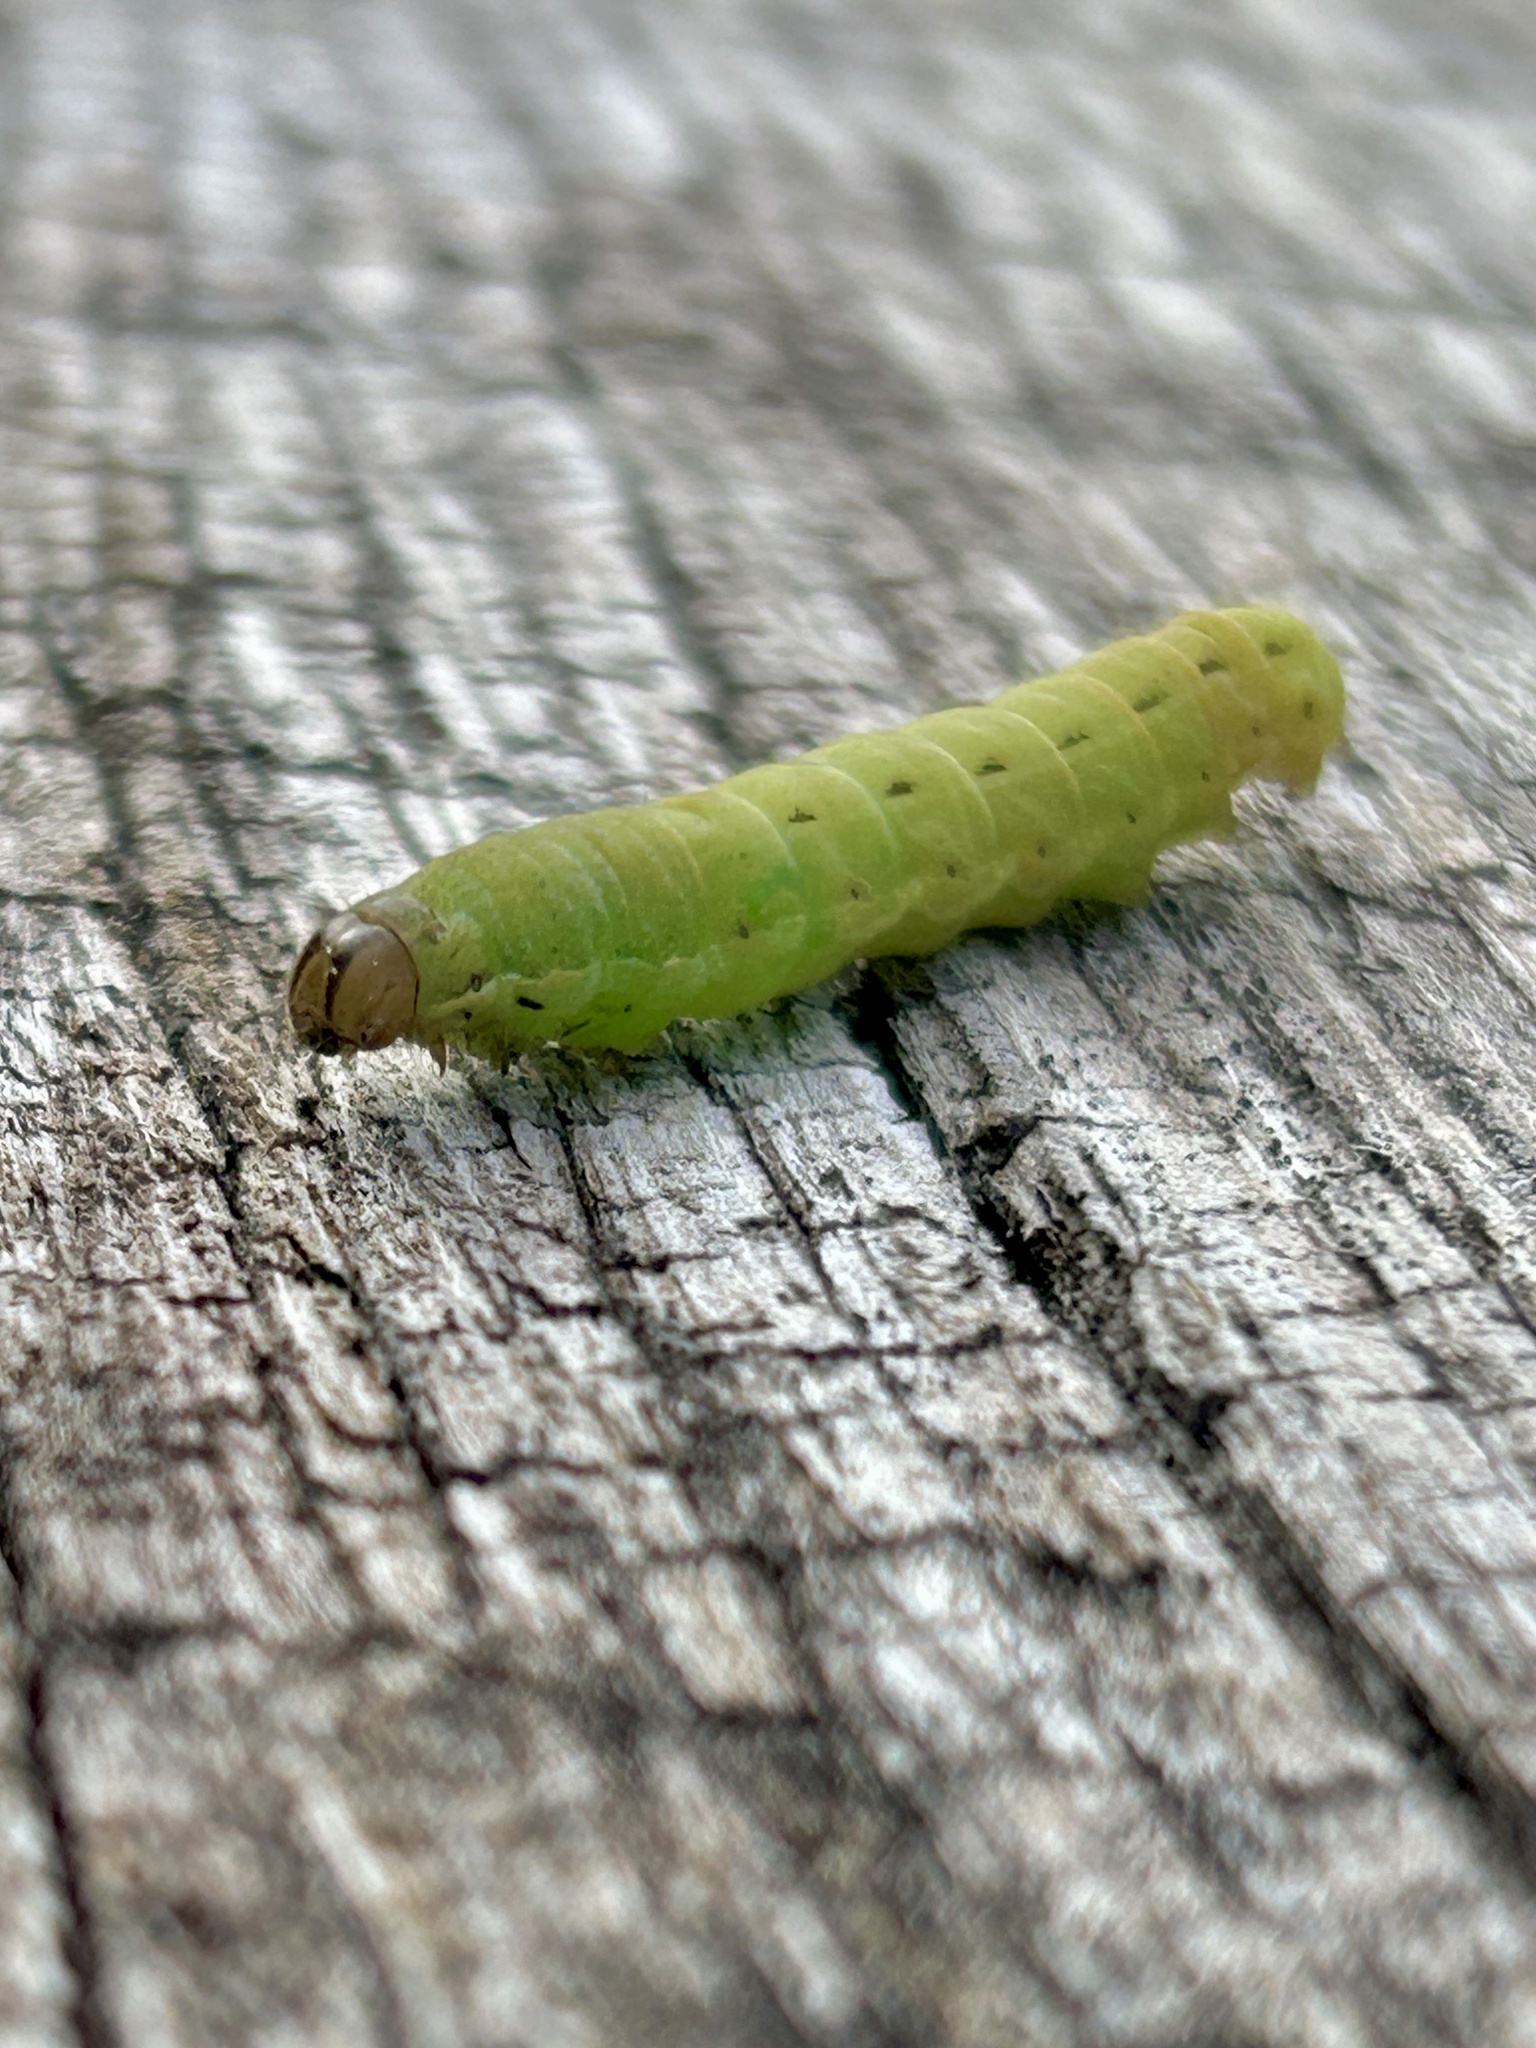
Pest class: cutworms